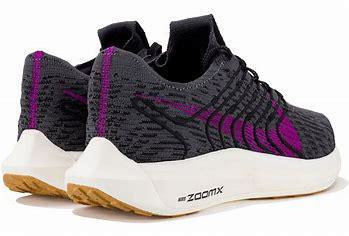
Brand: Nike
Model: Pegasus Turbo Next Nature